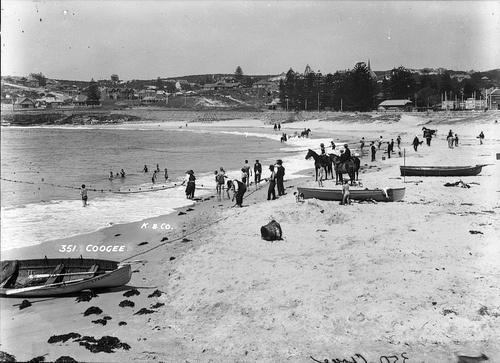
there are many people and horses standing on this beach
A bunch of people are sanding on a beach
A beach with beach goers, boats, and people on horseback.
a bunch of people are walking around a beach
a beach scene with some canoes and lots of people, and a couple horses.